Tulsi Gabbard 2020 presidential campaign

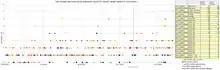
Tulsi Gabbard poll results during qualification period for February 2020 debate of the 2020 Democratic Party presidential primaries

Gabbard consistently polled in single digits in national polls. Gabbard polled at 1% in several major polls. In a poll conducted between July 9 and 18 of registered Democrats in New Hampshire, Gabbard and former Representative Beto O'Rourke were tied in sixth place at 2%. On August 19, 2019, Gabbard garnered 4.8% of the Iowa State Fair Straw Poll, placing 7th in a field of 24. On August 23, 2019, Gabbard's campaign stated that she had received 2% or more in 26 national and statewide polls, but only two of the polls were certified by the DNC. Gabbard received 4% in the early primary states subset of two non-qualifying Morning Consult national polls from August 25 and September 1. On September 4 she received 1% in the same states in qualifying polls sponsored by CBS News.